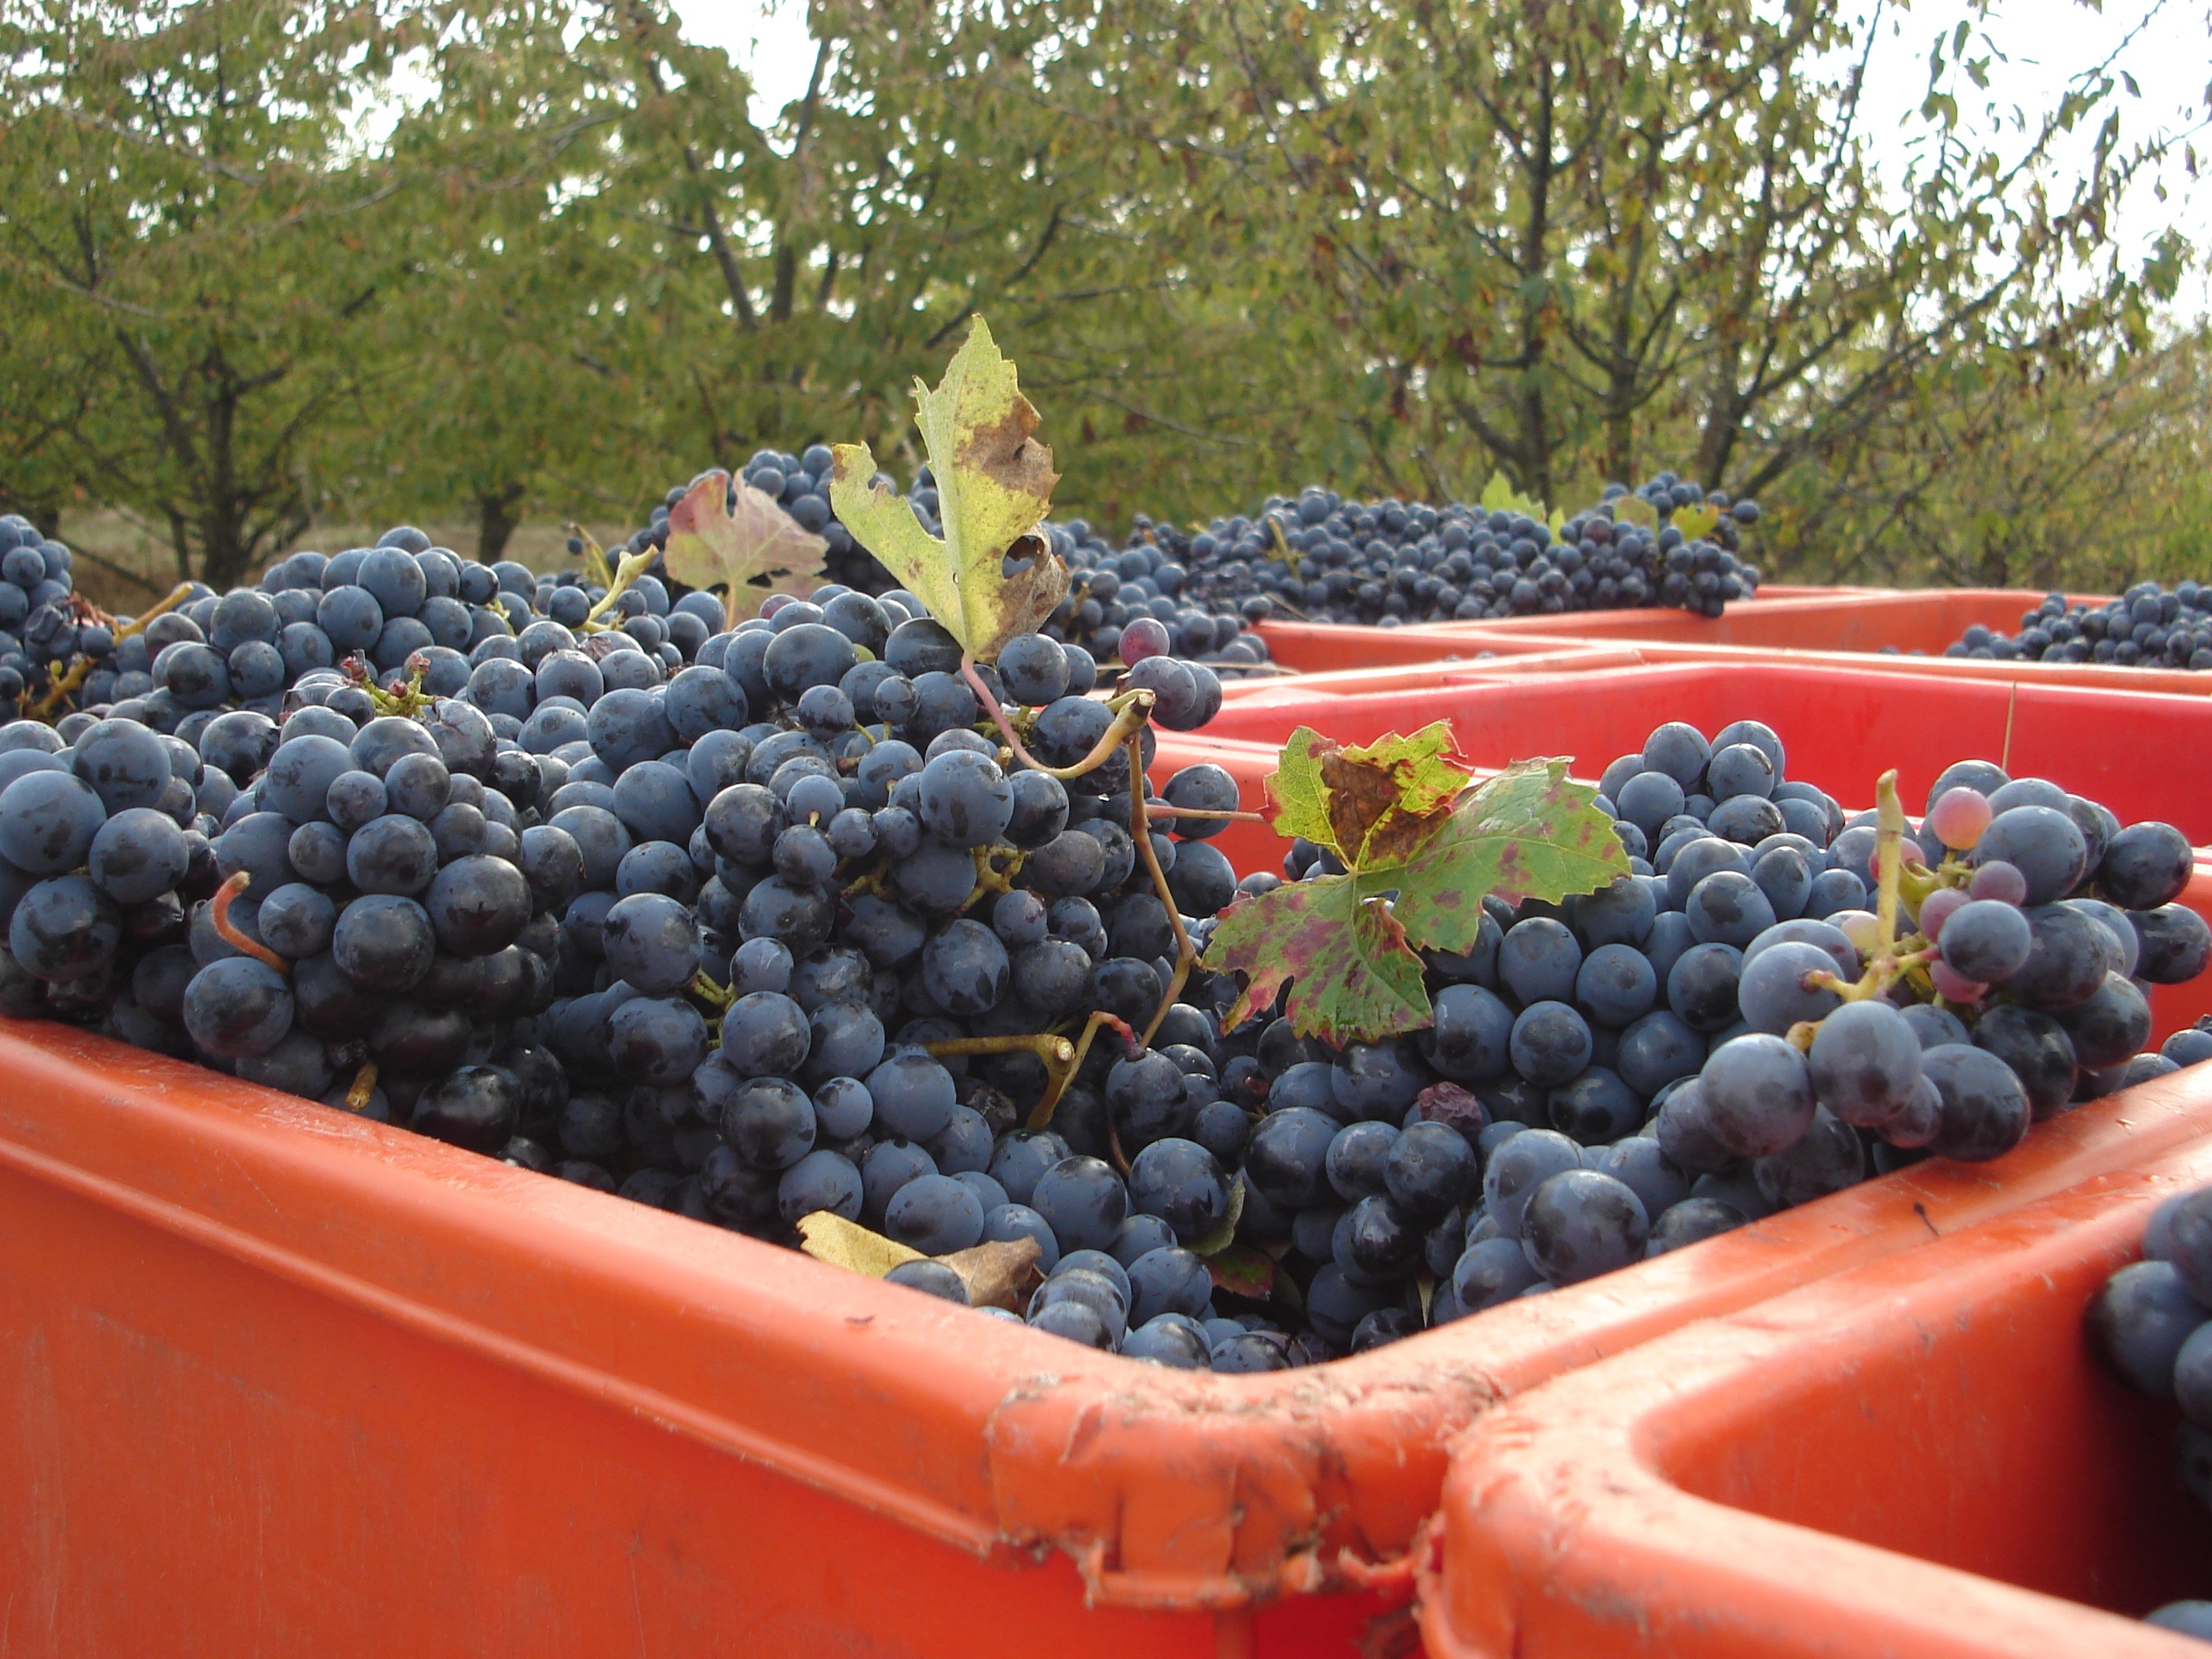
nature, plant, grape, vineyard, wine, vintage, fruit, berry, food, produce, autumn, italy, screw, grapes, flowering plant, vitis, land plant, grapevine family